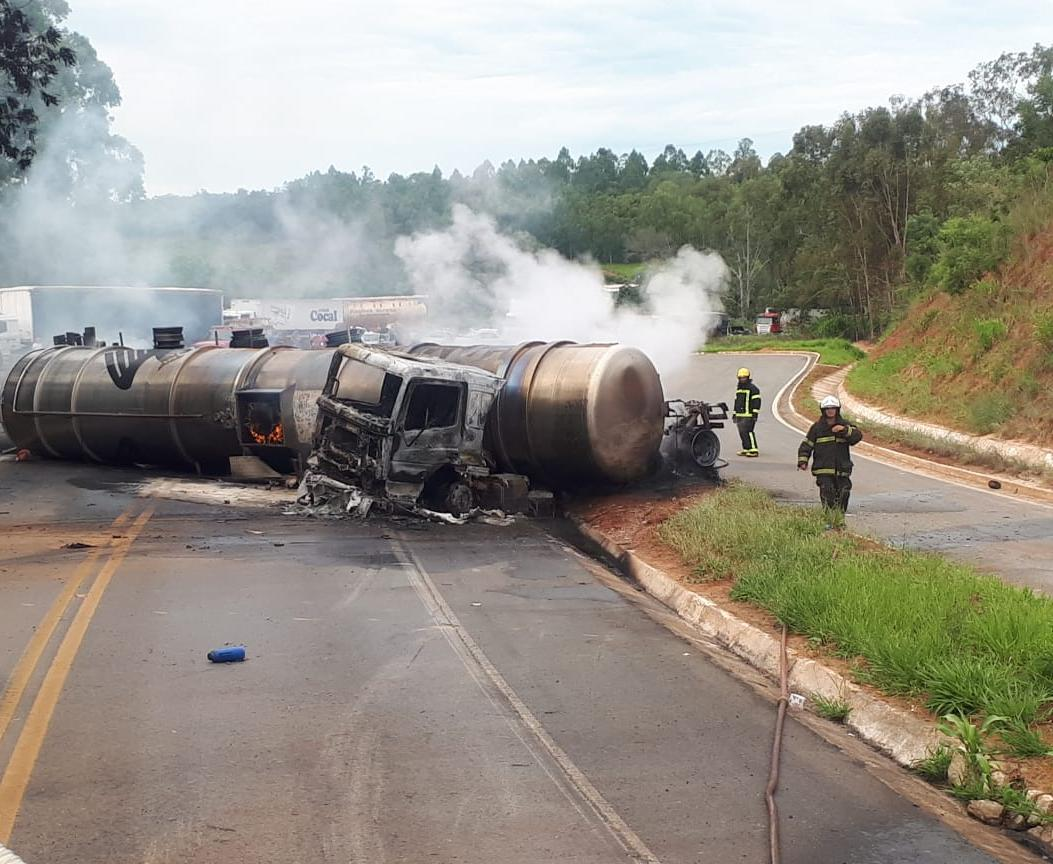
Fire: yes
Smoke: yes